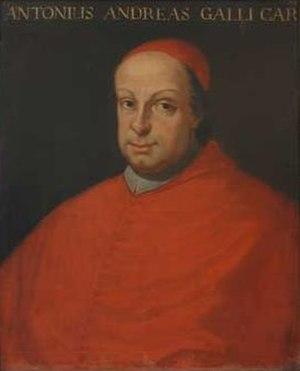
Antonio Andrea Galli, né le 30 novembre 1697 à Bologne, dans l'actuelle région Émilie-Romagne, alors dans les États pontificaux et mort le 24 mars 1767 à Rome, est un cardinal italien du XVIIIᵉ siècle.